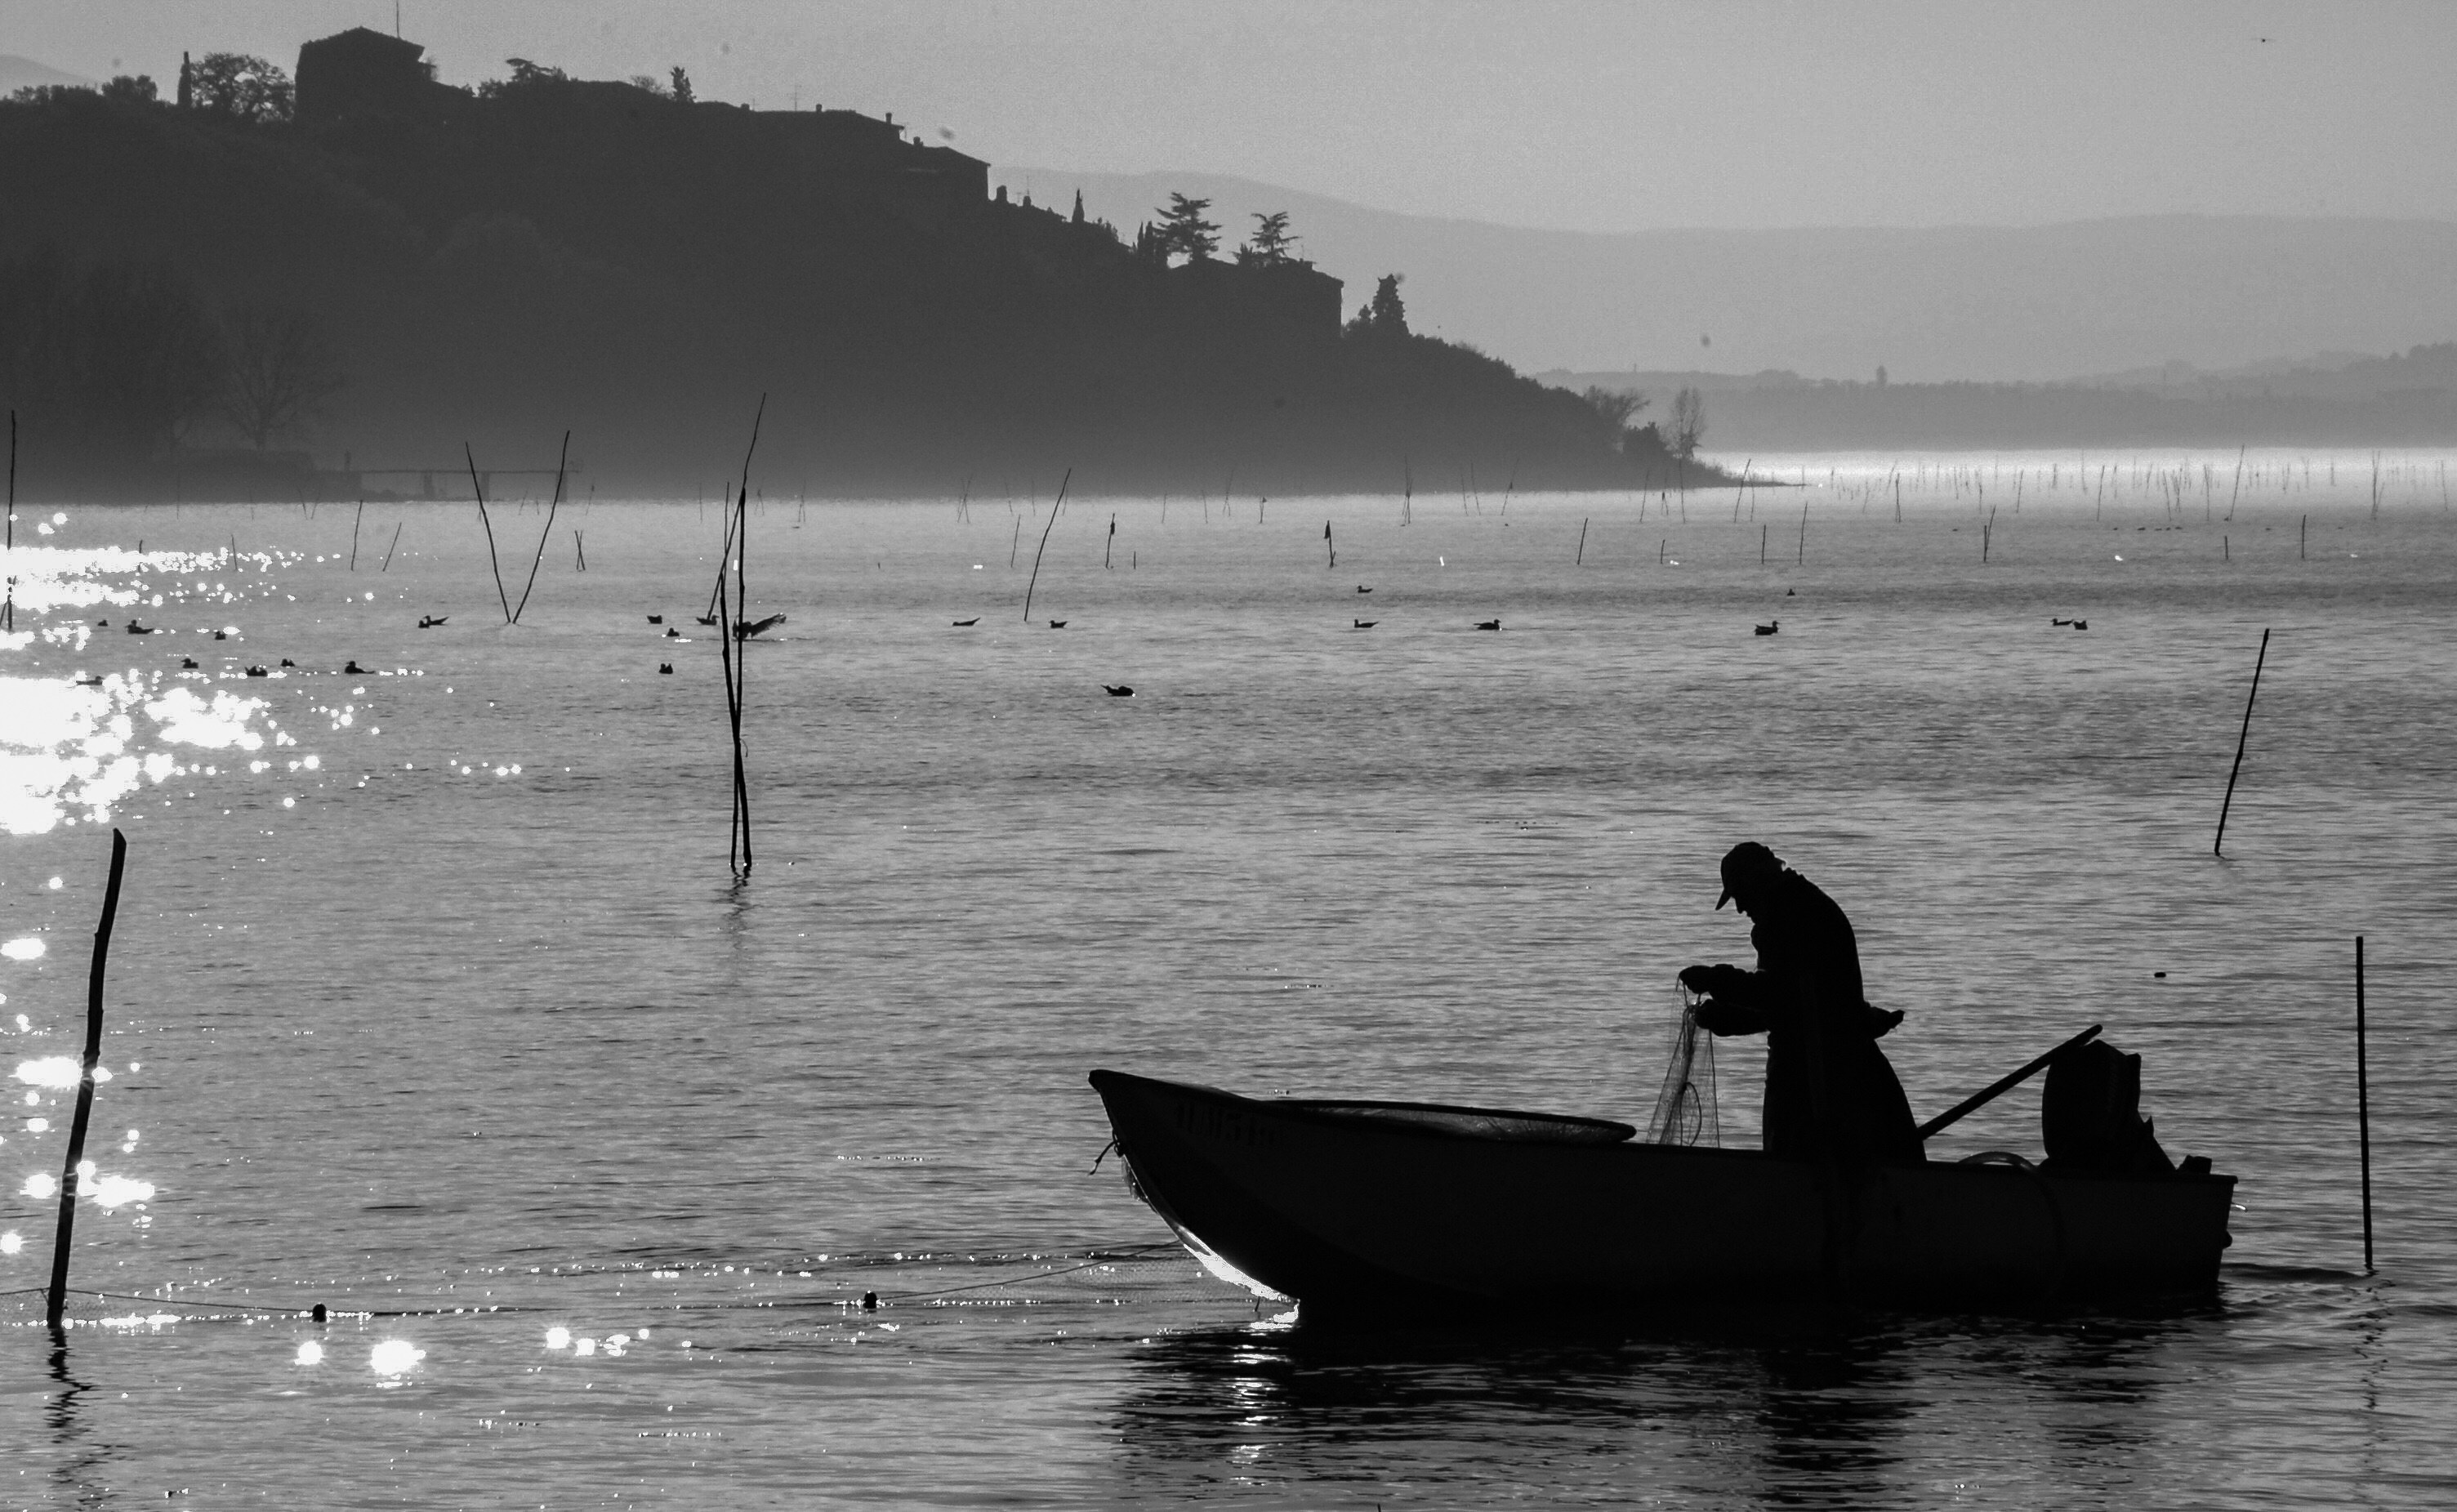
sea, coast, water, ocean, black and white, boat, shore, wave, lake, vehicle, fishing, fisherman, bay, monochrome, fish, rowing boat, boating, watercraft, monochrome photography, trasimeno, watercraft rowing